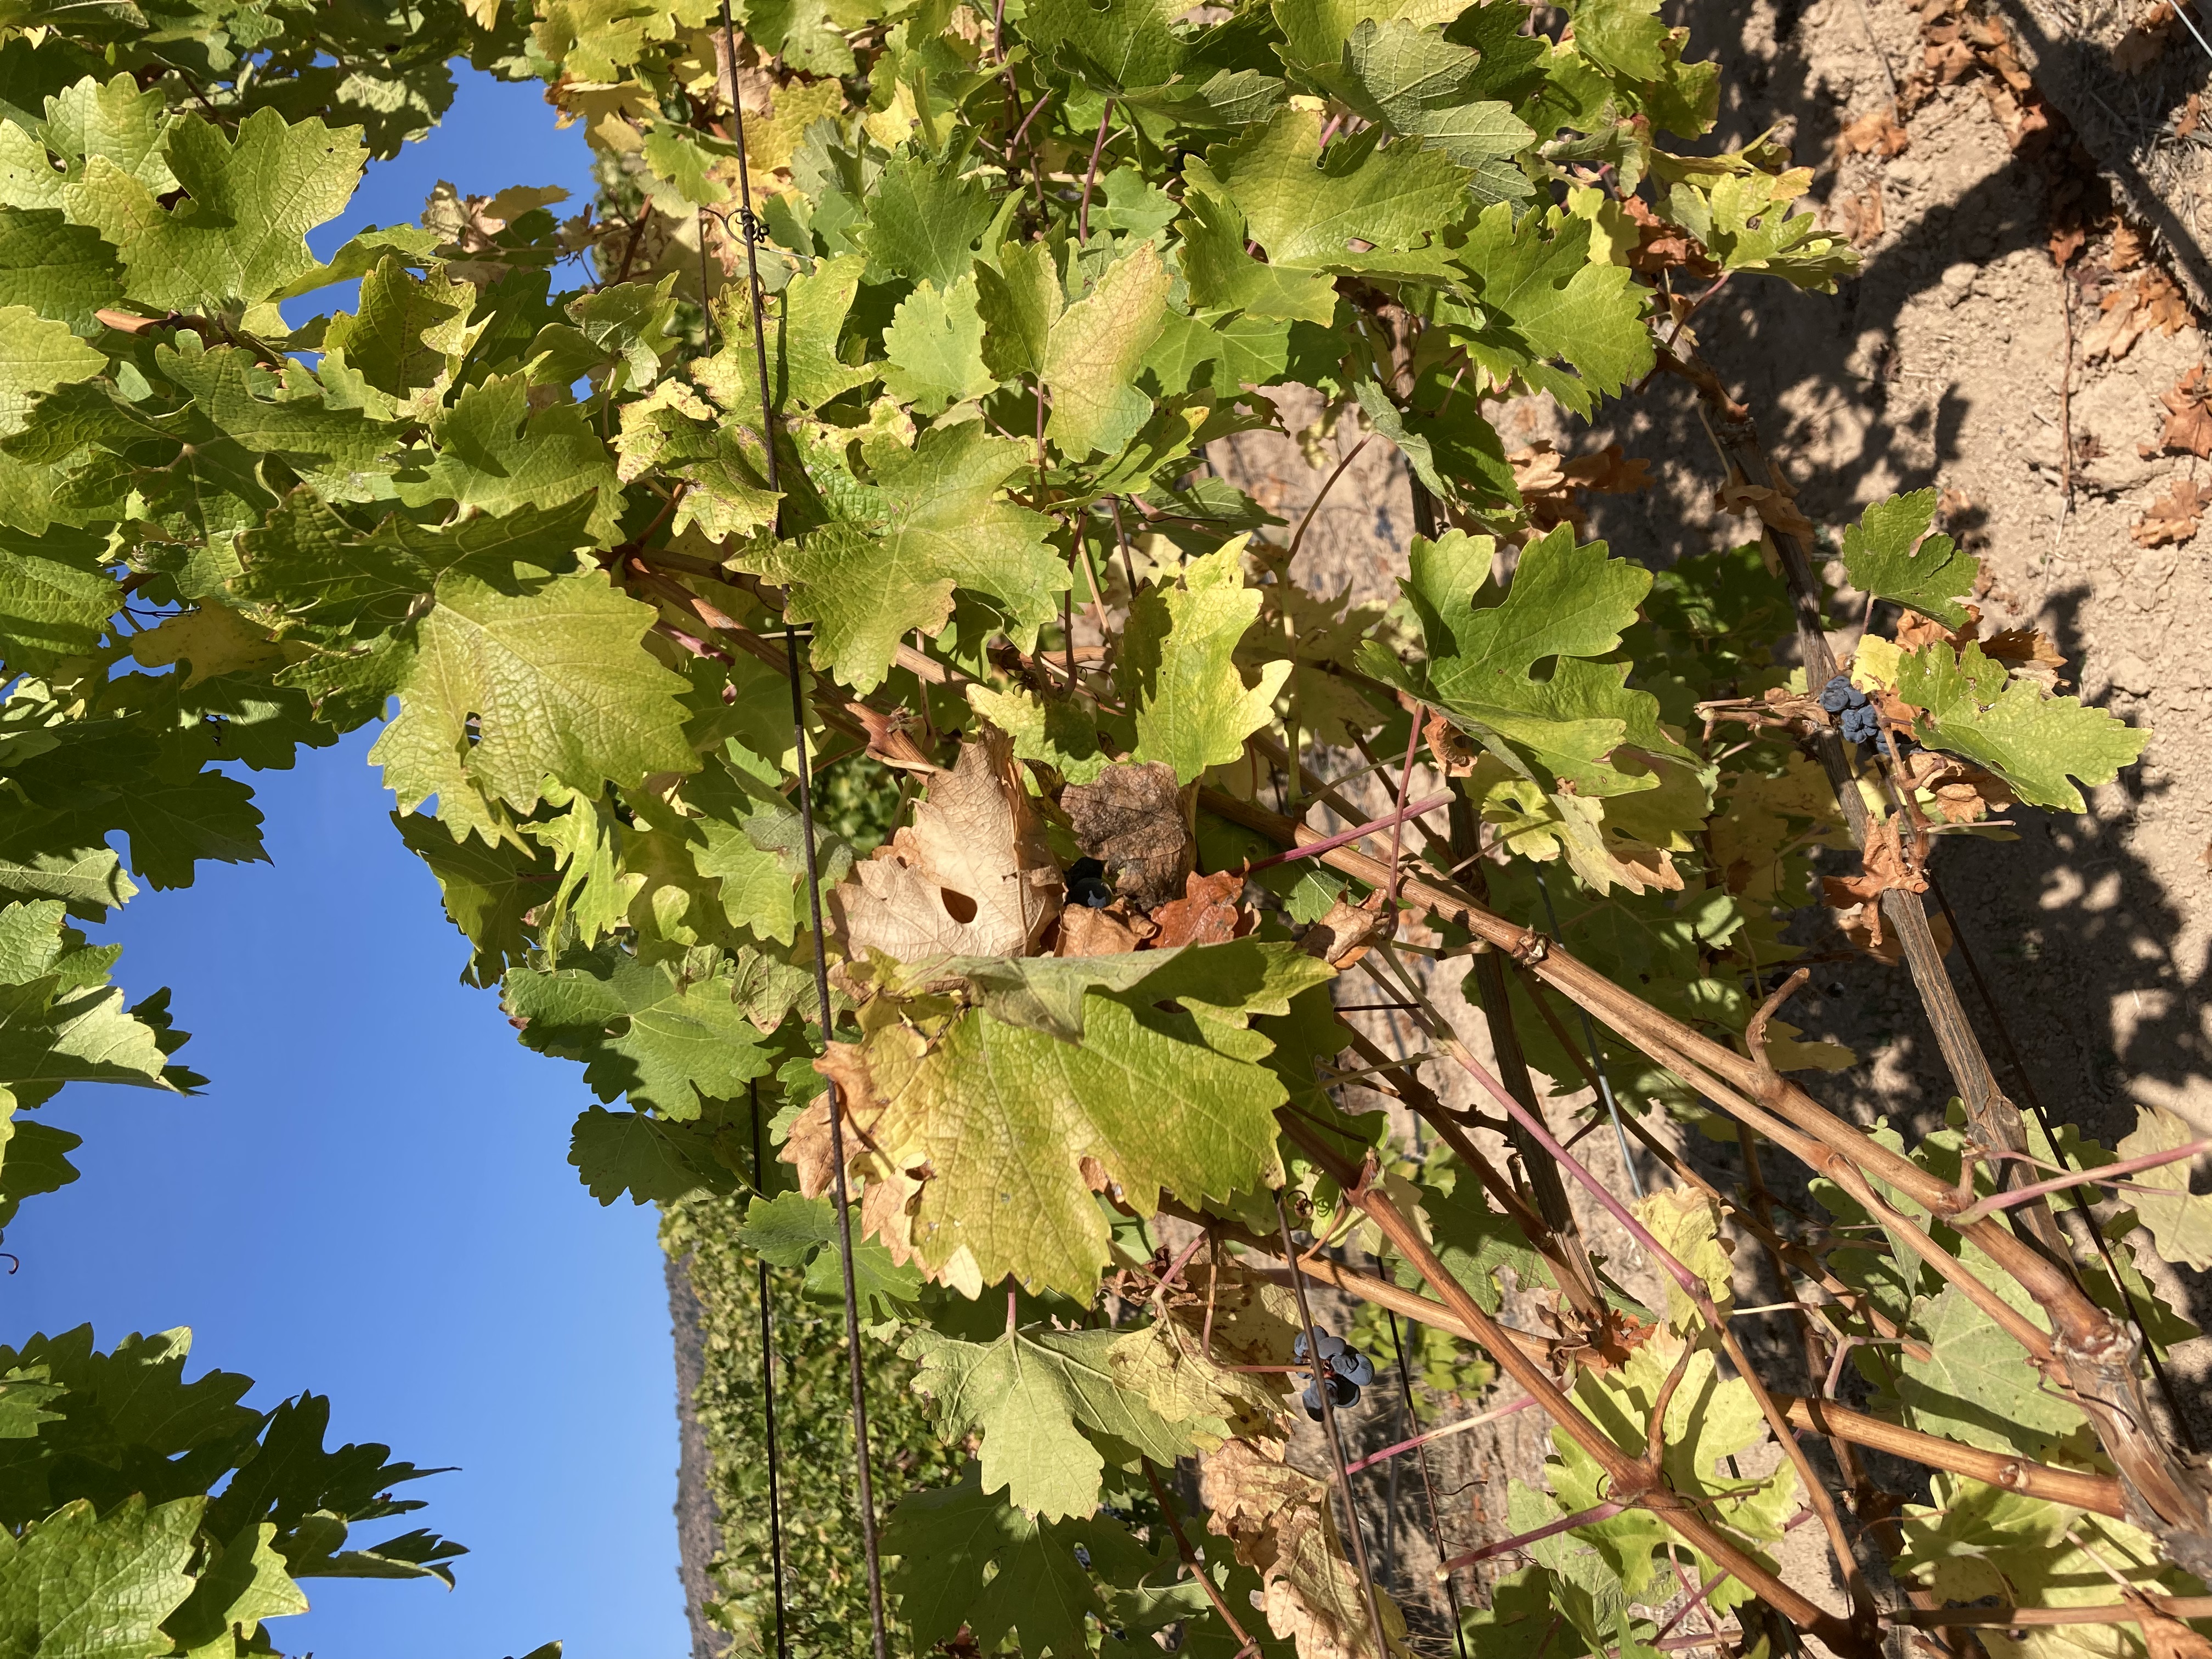
Label: No Virus